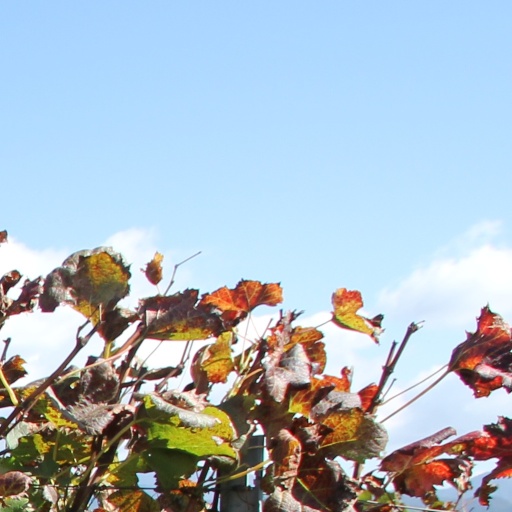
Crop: grape